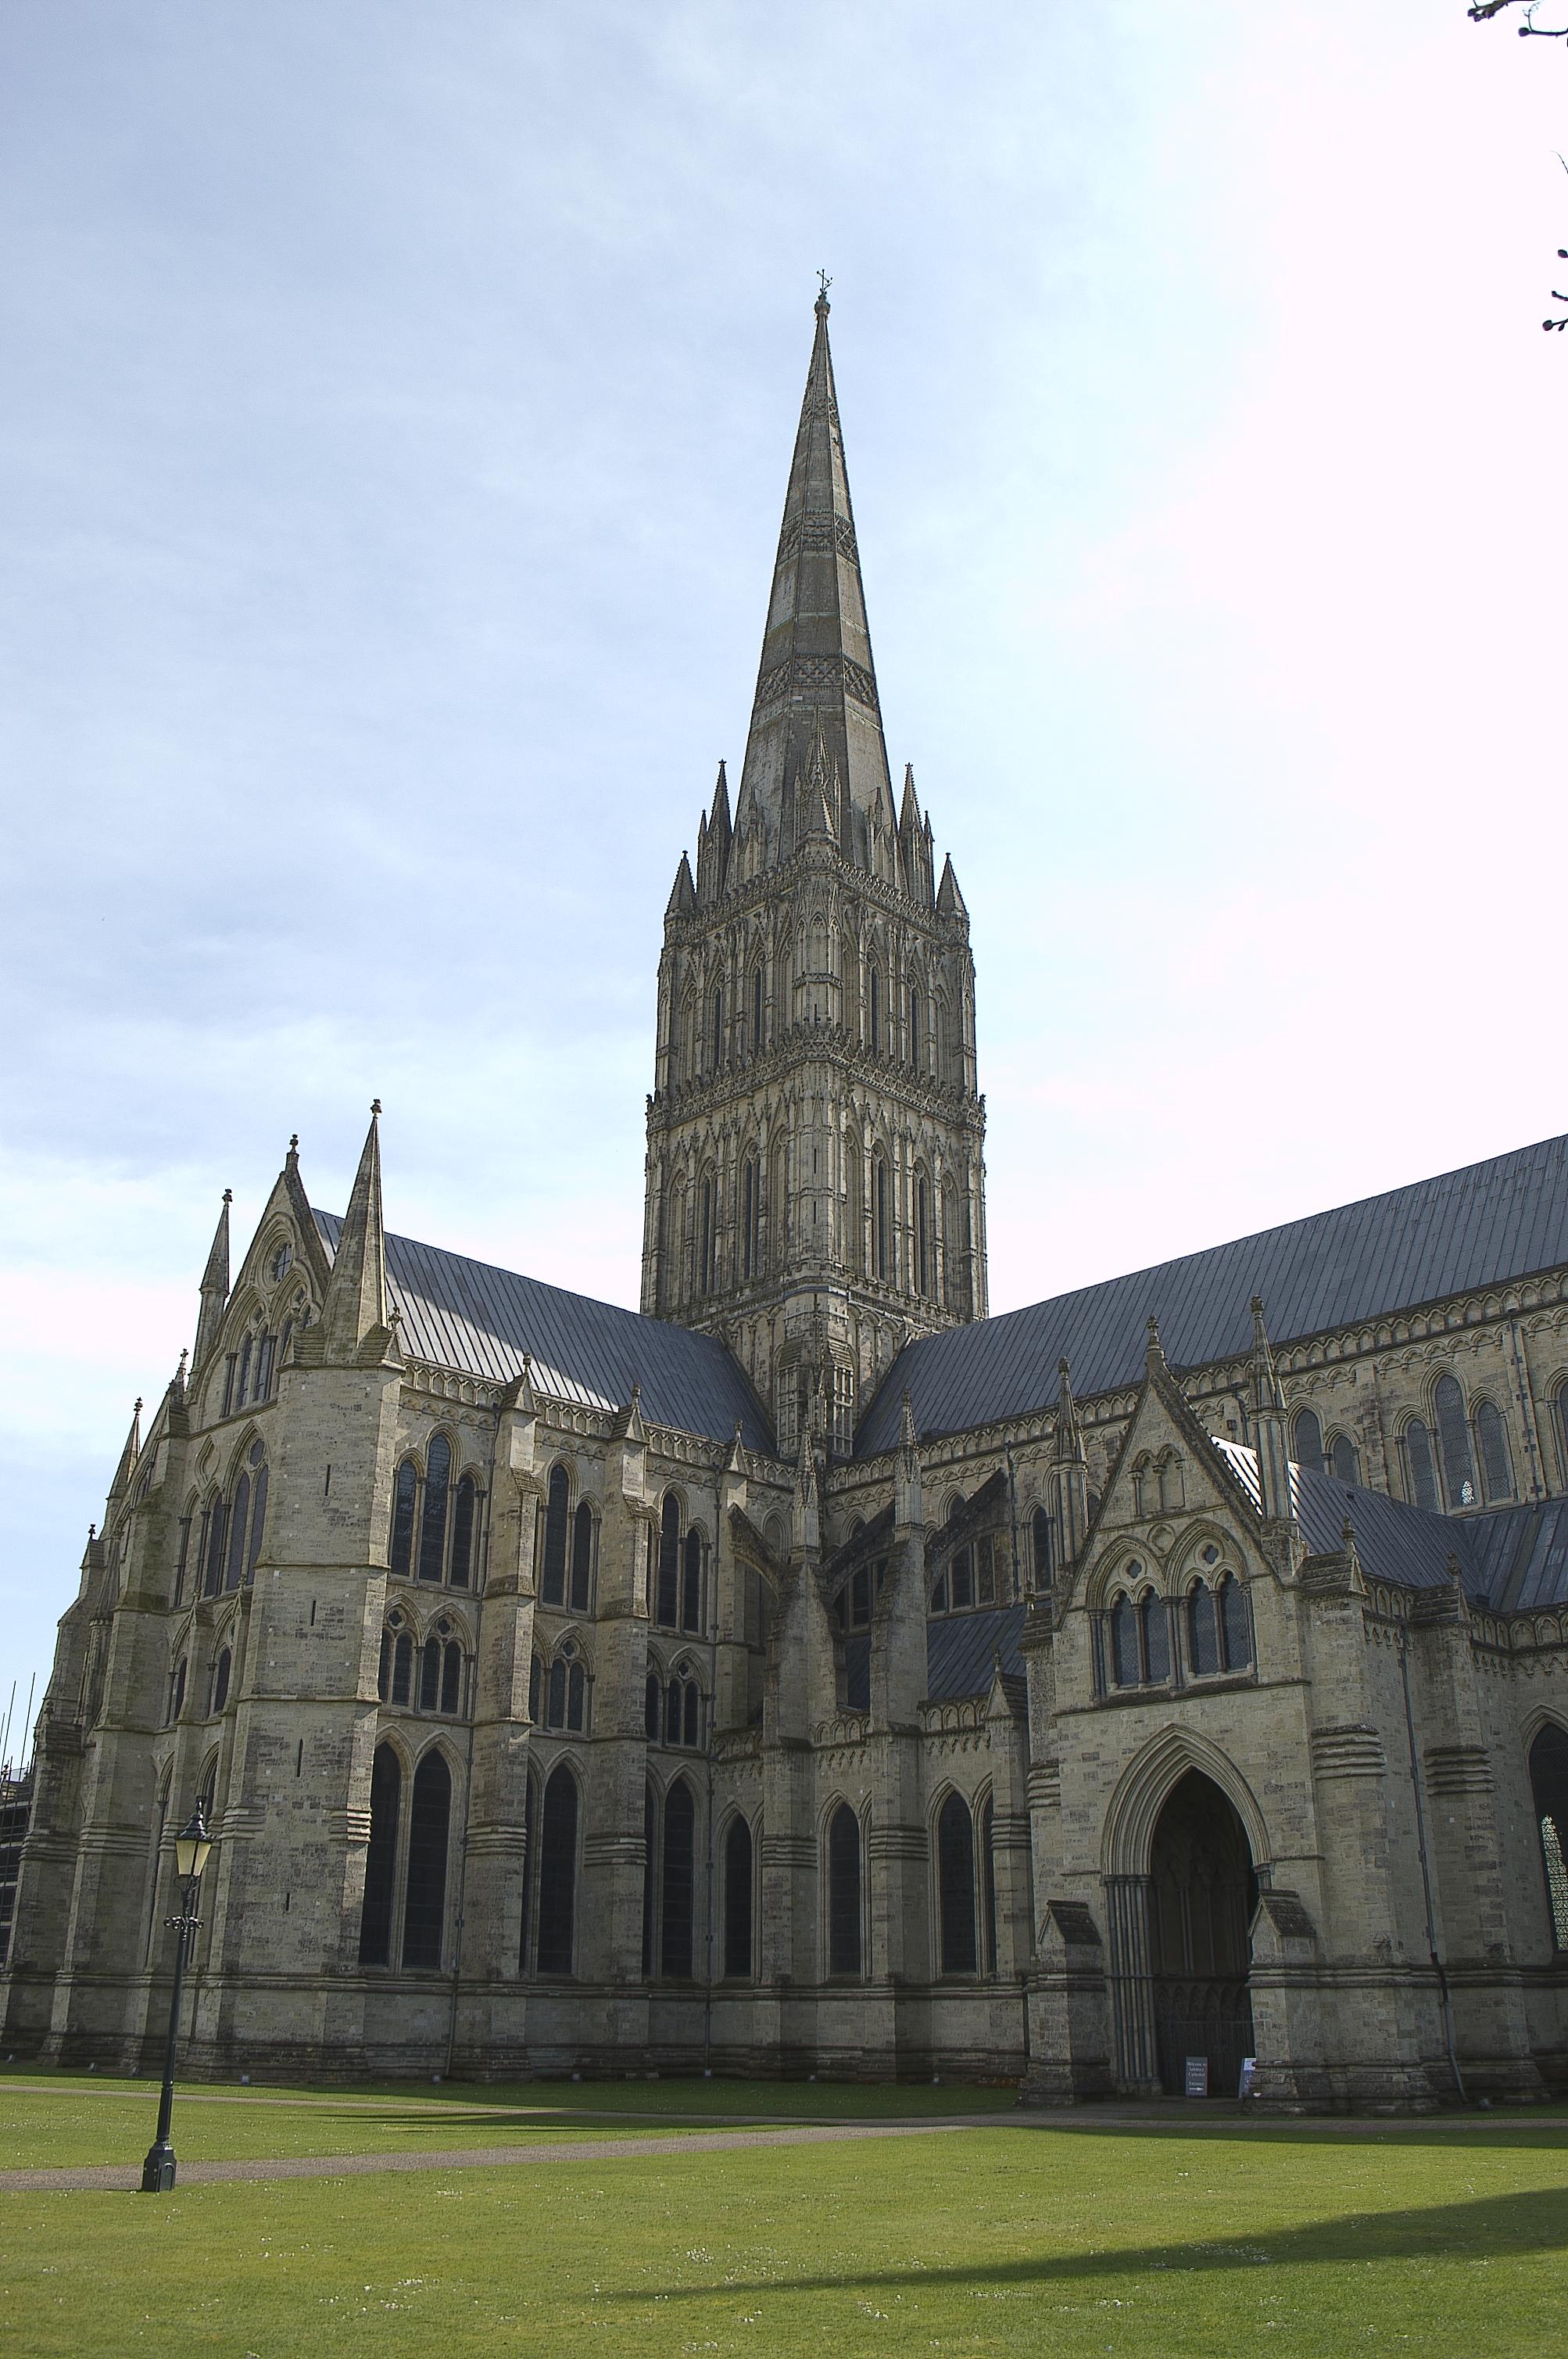
building, spring, green, tower, landmark, facade, church, cathedral, gothic, place of worship, england, south, 2014, windows, spire, arches, monastery, sw, stainedglass, abbey, chime, wiltshire, salisbury, gothic architecture, salisburycathedral, tours, historic site